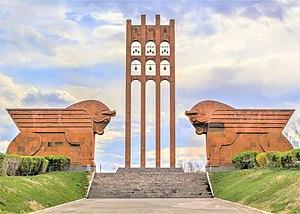
La bataille de Sardarapat est une bataille de la campagne du Caucase lors de la Première Guerre mondiale livrée près de la ville de Sardarapat du 24 mai au 26 mai 1918. Sardarapat n'étant qu'à quarante kilomètres d'Erevan, la bataille n'est pas seulement vue comme arrêtant la progression de l'envahisseur turc mais surtout comme ayant empêché l'anéantissement de la nation arménienne.